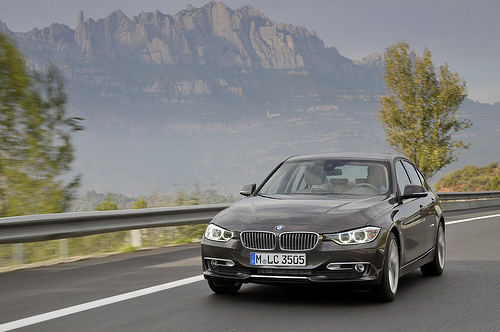
Car model: 2012 BMW 3 Series Sedan